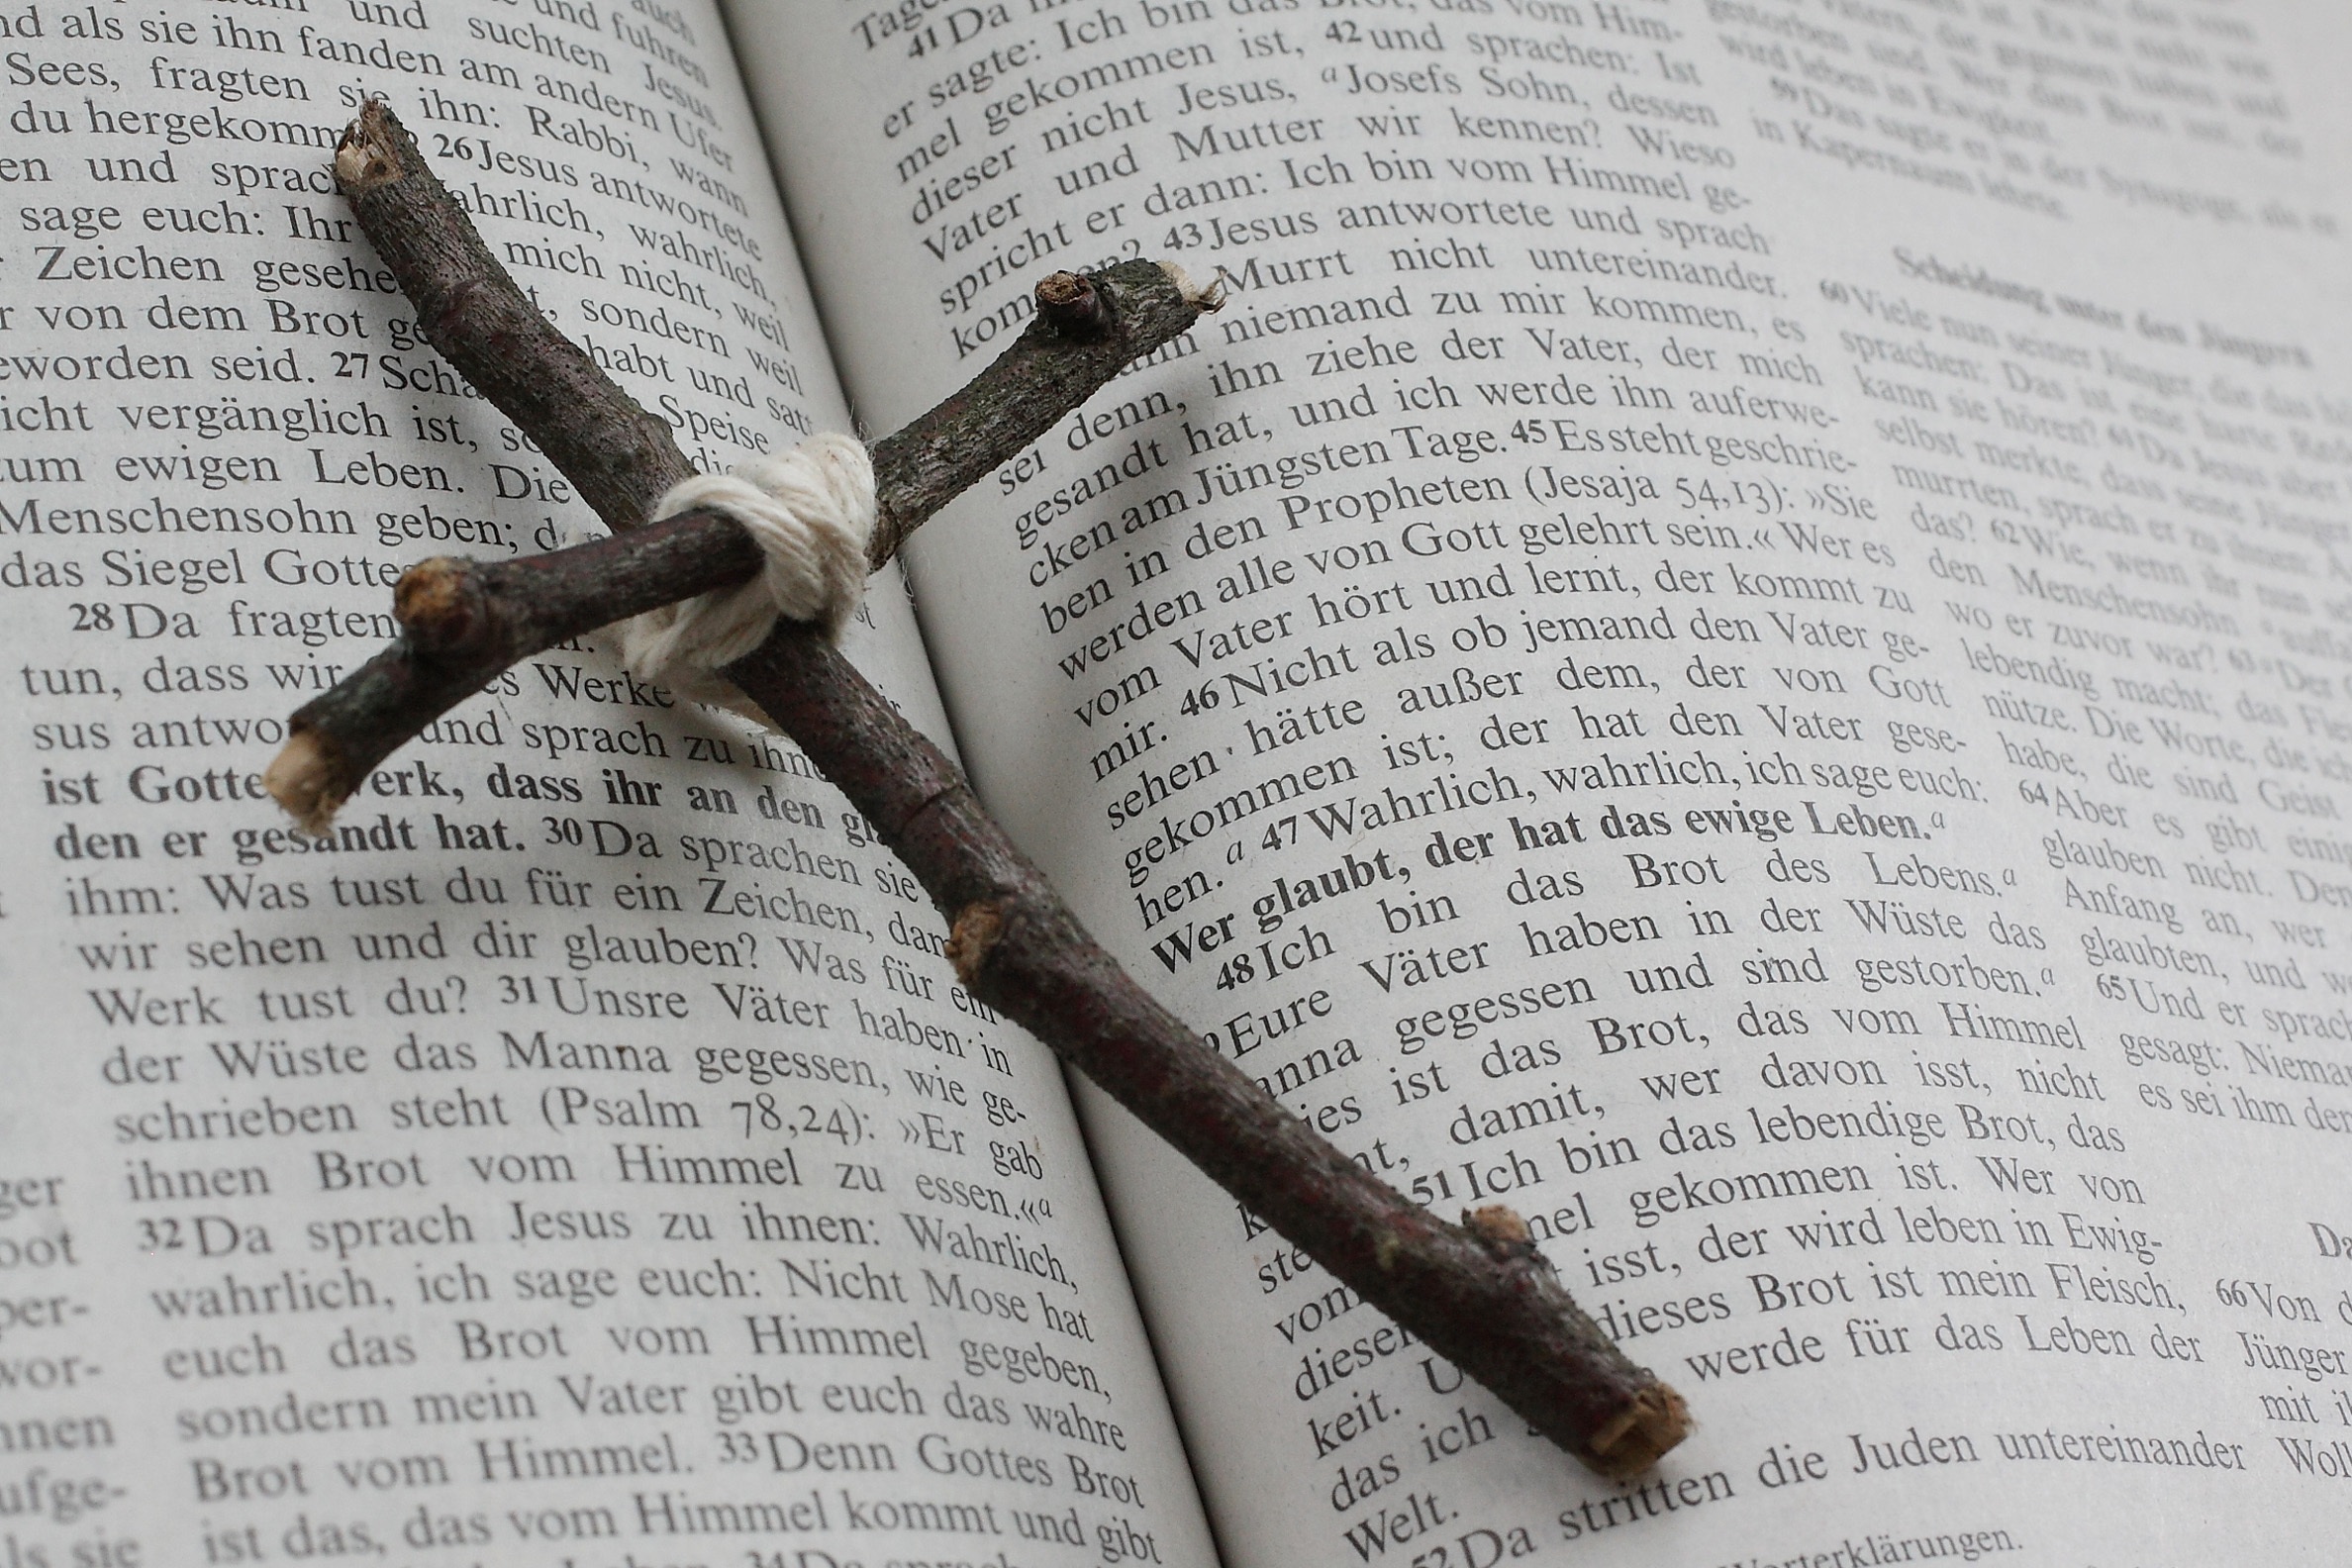
writing, hand, branch, wood, leaf, live, horn, cross, bible, twig, faith, jesus, calligraphy